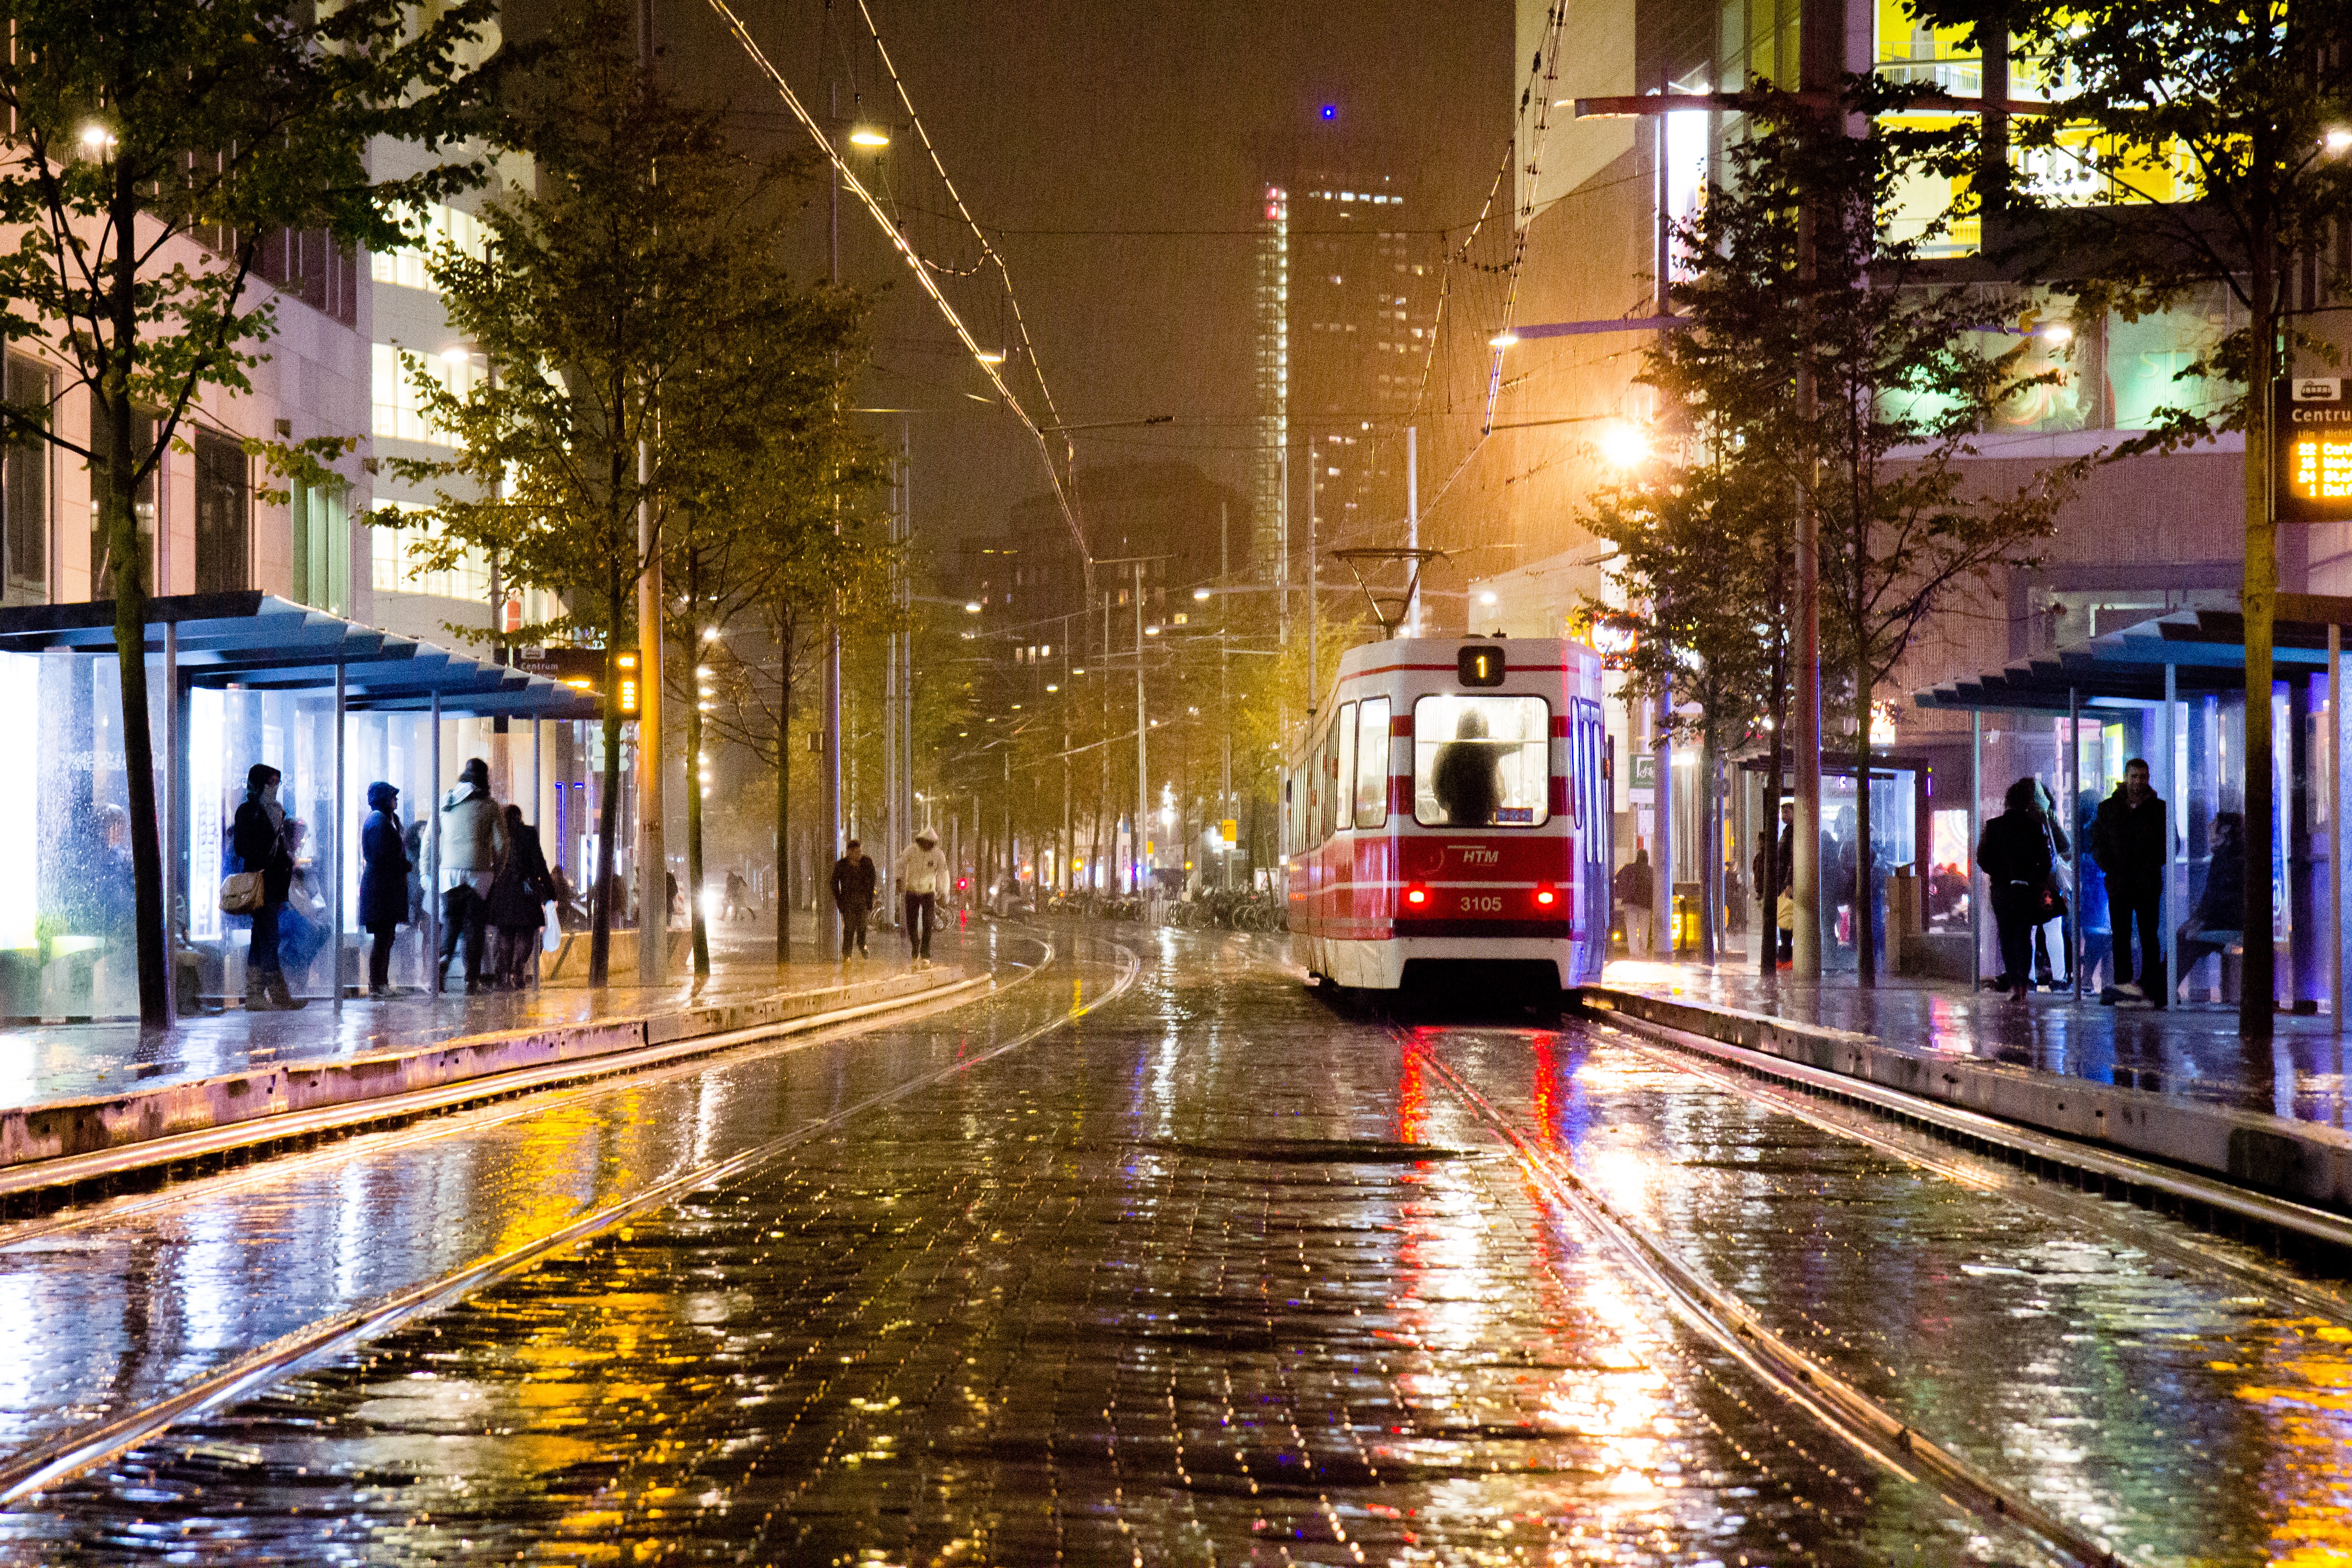
pedestrian, street, night, town, city, cityscape, downtown, evening, reflection, plaza, waterway, public transport, urban area, human settlement, metropolitan area